Impact of the COVID-19 pandemic on human rights in Argentina

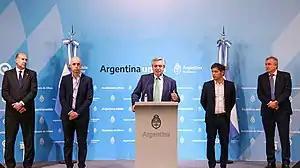
Alberto Fernández, as he declared a nationwide lockdown on 20 March 2020

When ruling the lockdown, President Alberto Fernandez had to choose for whether declaring or not the State of Emergency "(Estado de Sitio)", a constitutional emergency state designed for "internal commotion or external attack" cases. He refused to declare so, backed by province Governors Alicia Kirchner, Gustavo Melella and Mariano Arcioni, while other Governors as Gerardo Morales, Gerardo Zamora, Omar Perotti, Juan Luis Manzur, Ricardo Quintela and Sergio Uñac, favored declaring it.